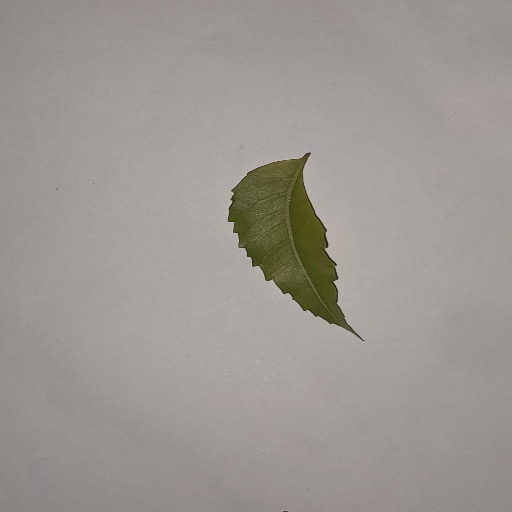
Species: Neem
Leaf condition: Yellow Leaf